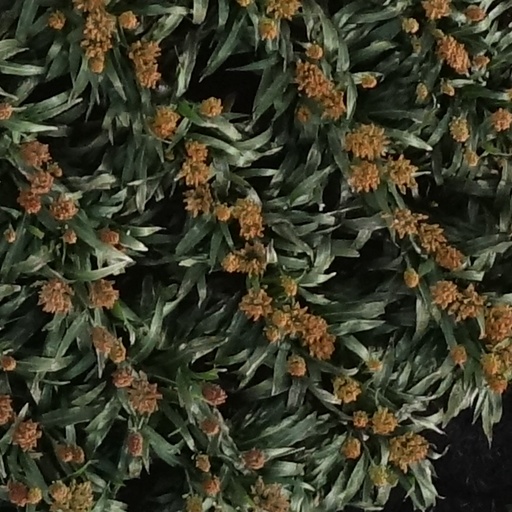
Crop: sorghum